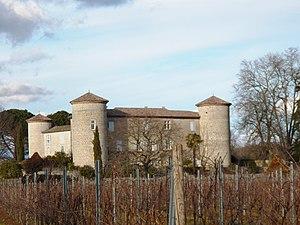
Bastide du XV ème siècle, ancienne propriété des ducs de Joyeuse
Le château de la Selve est un château français situé à Grospierres dans l'Ardèche.